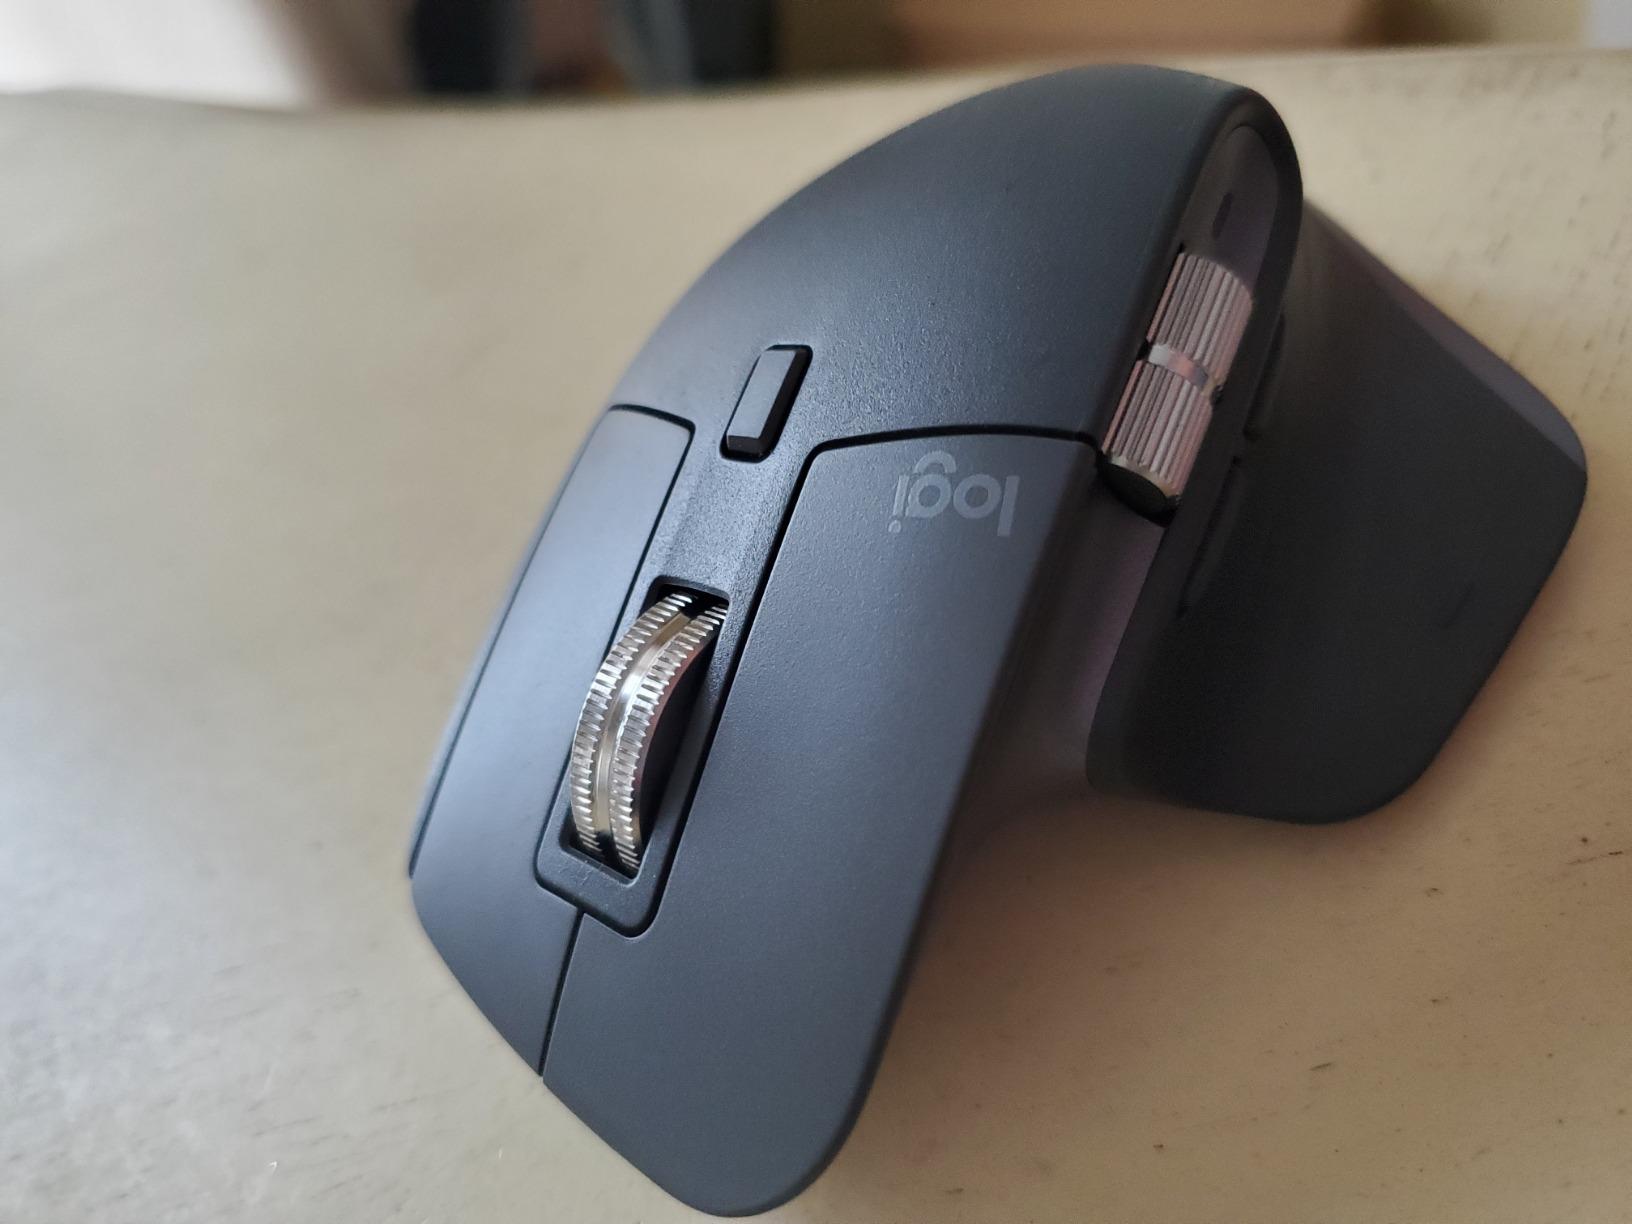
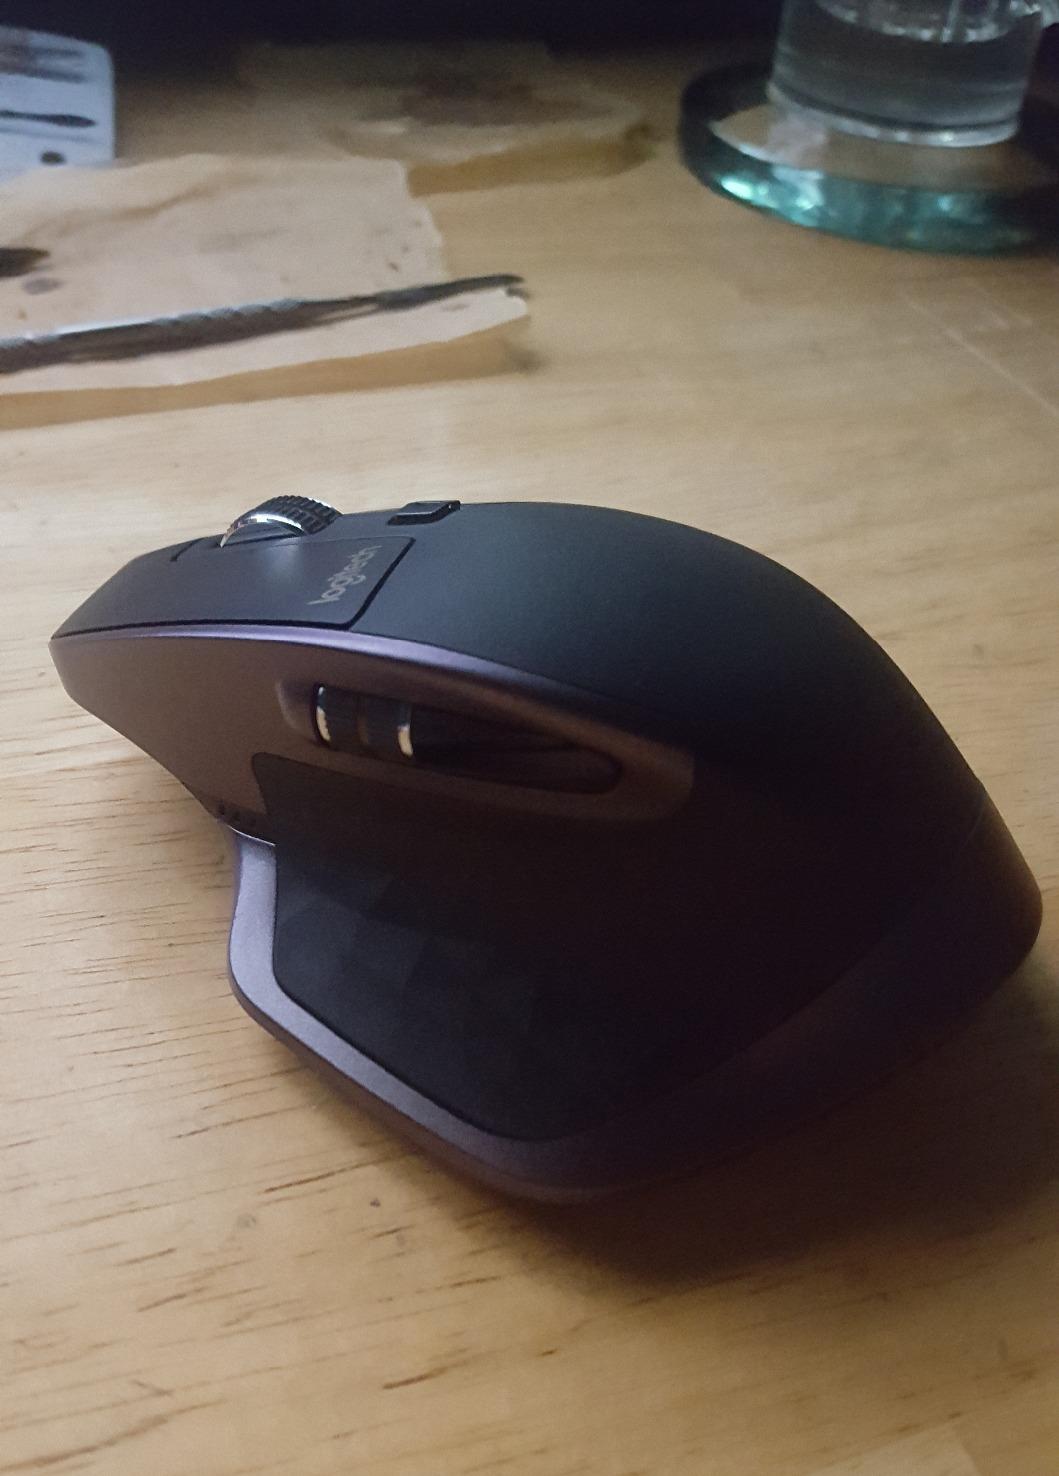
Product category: mouse
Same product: no